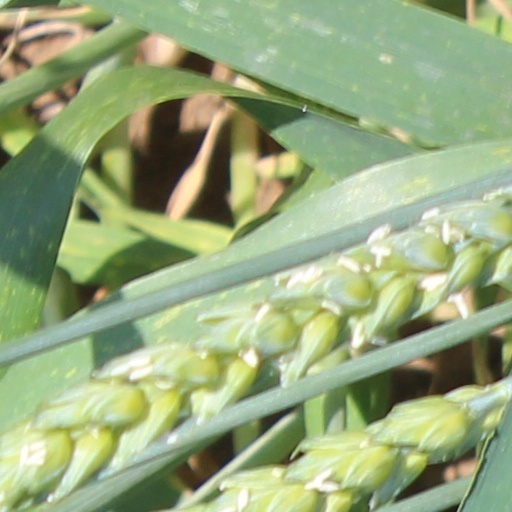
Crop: wheat